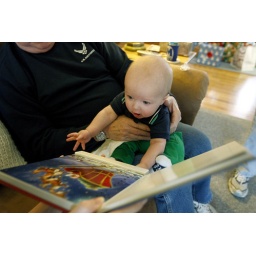
Ian looks at his new book while opening presents at Mallory's grandparents' house Sunday, Dec. 20, 2009, in Potomac, Ill.